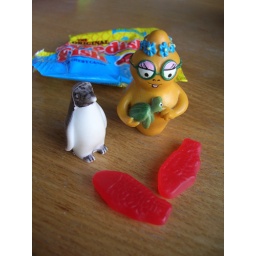
...Pips was supposed to help me but he's eating the fish candies sent by Piper....